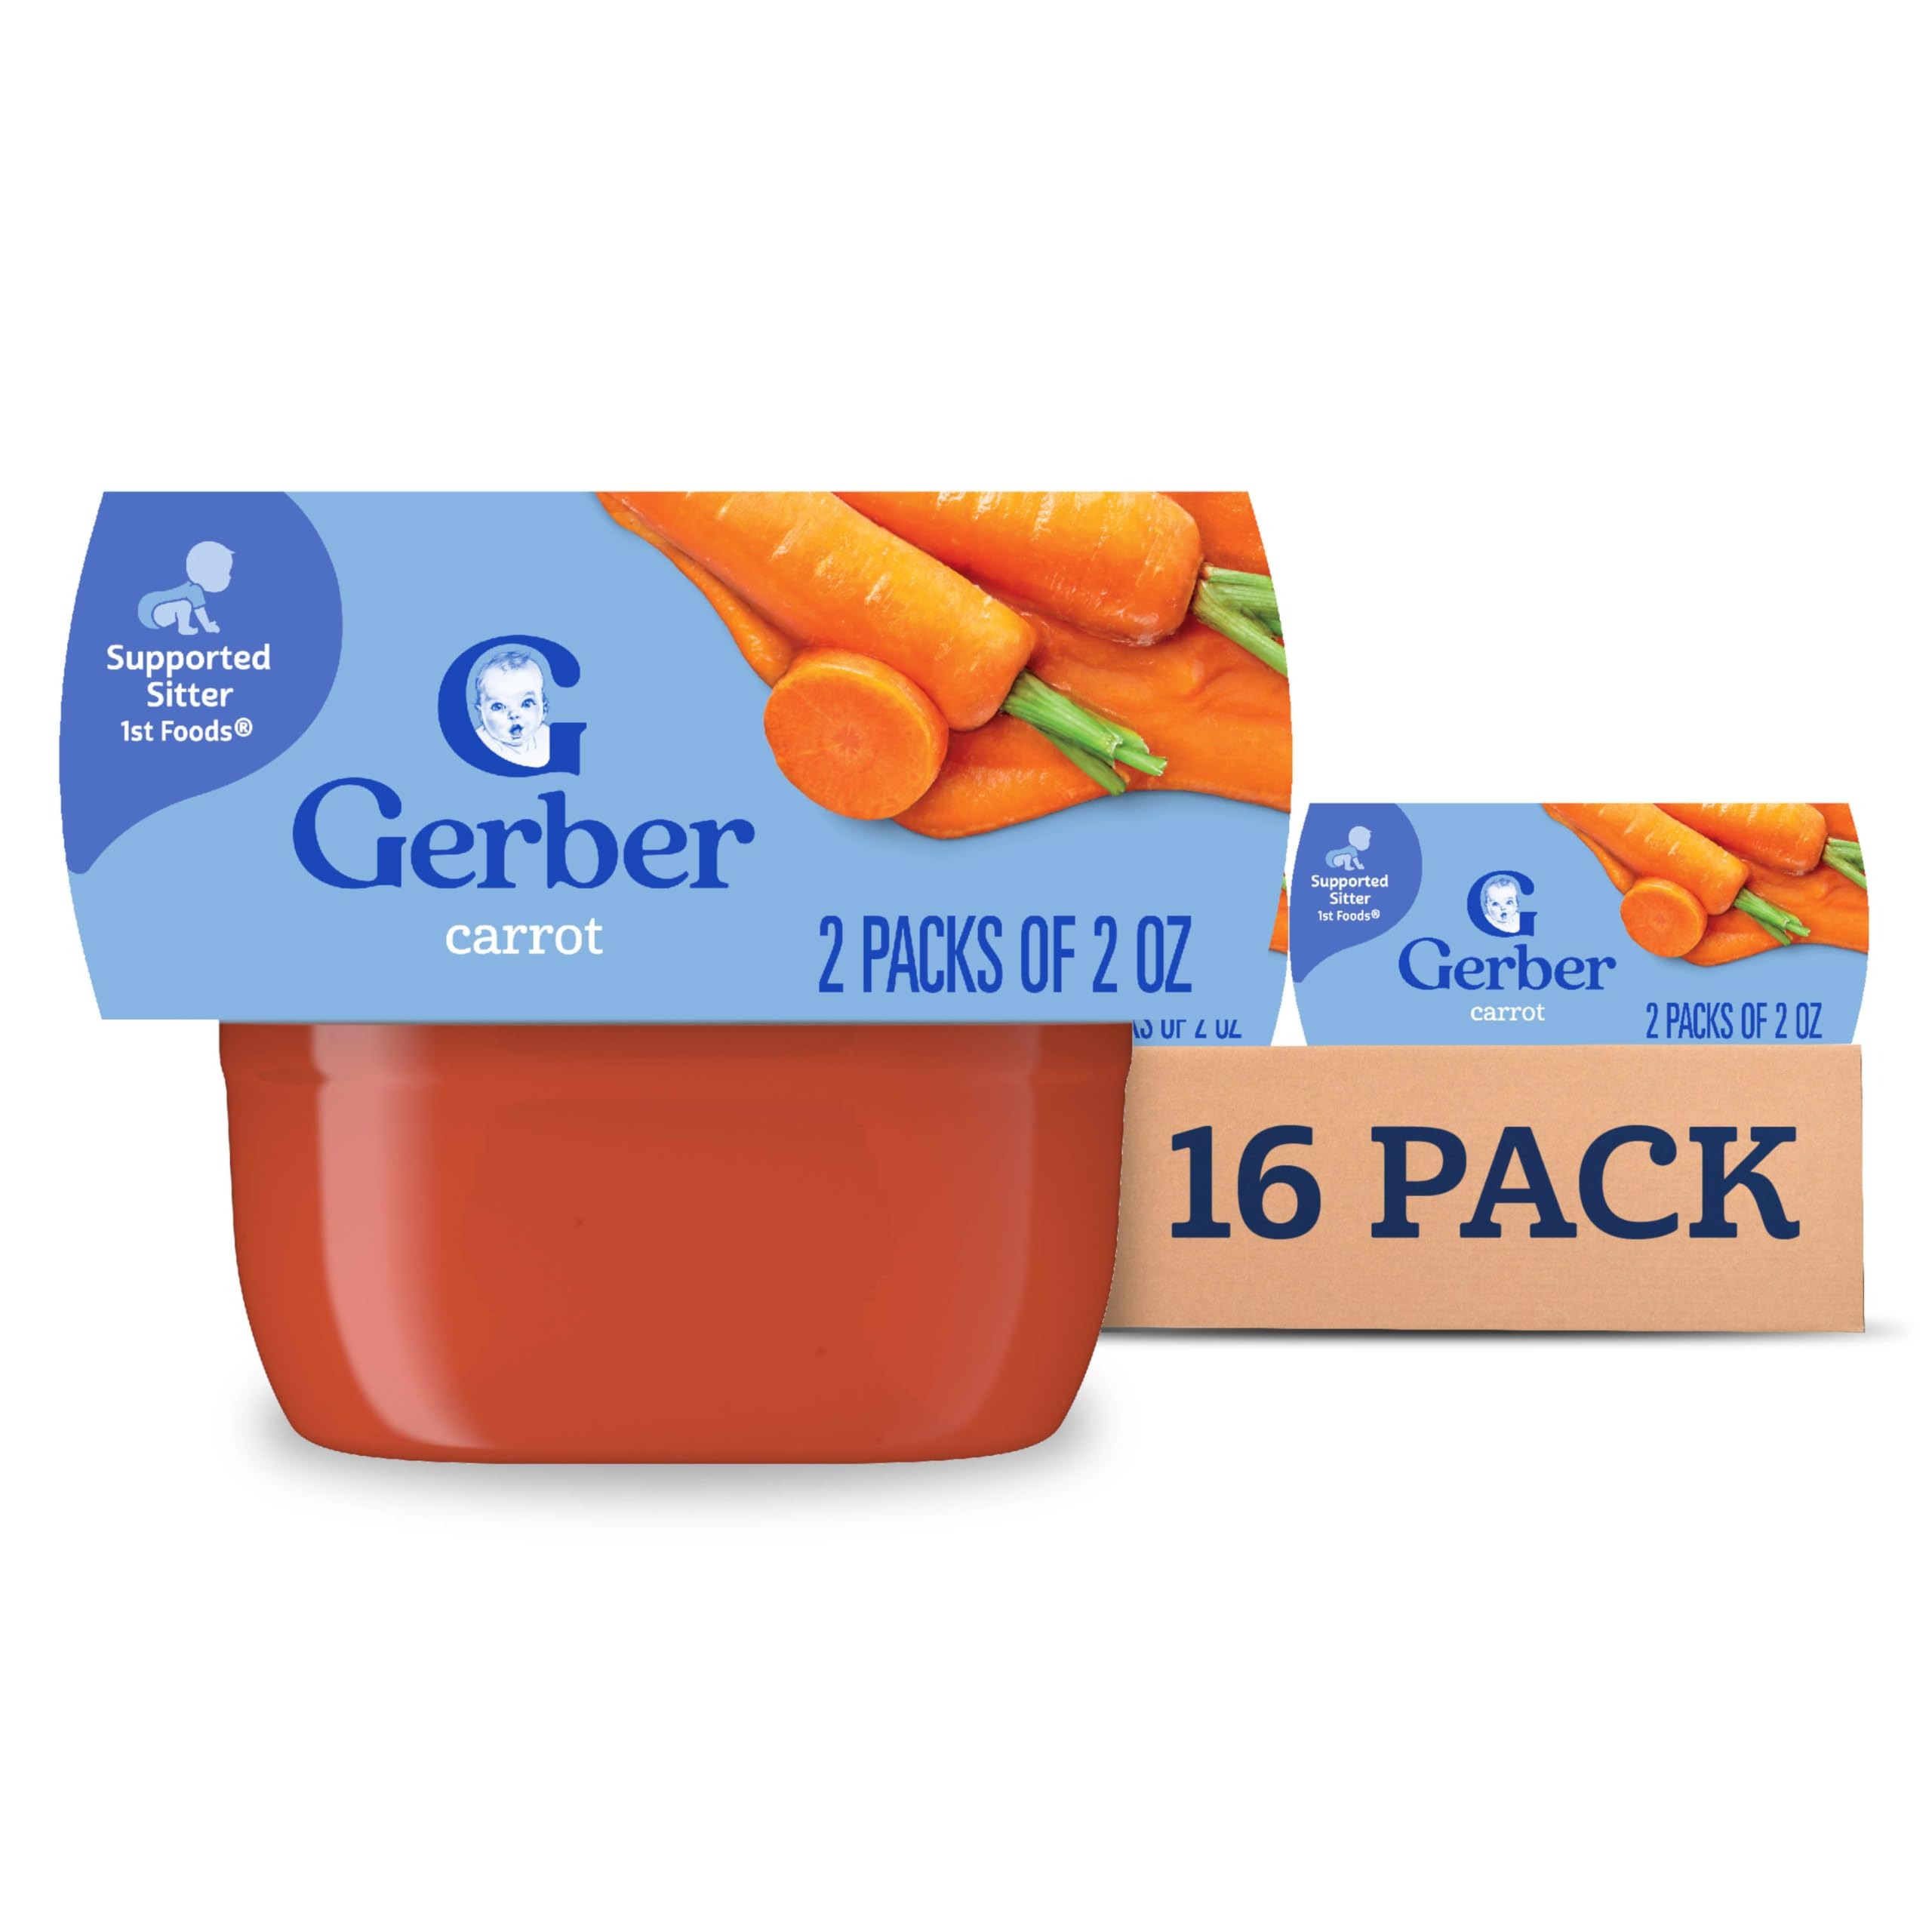
Item Name: Gerber 1st Foods Baby Food, Carrot Puree, Natural & Non-GMO, 2 Oz - 2 Count (Pack of 8)
Bullet Point 1: ON THE GO BABY FOOD: Gerber Stage 1 Baby Food, Carrot Puree Tubs are designed for ease and convenience. Our tubs are the perfect on the go baby food, made in a portable and easy-to-store format for busy parents
Bullet Point 2: NUTRITIOUS: This baby food tub has 40% of the daily value of vitamin A and 20% of the daily value of potassium
Bullet Point 3: STAGE 1 BABY FOOD: These stage one baby puree tubs are a great way to transition solid foods into your baby’s diet. They have been designed for babies who are able to sit with help or support and are ready to start solids
Bullet Point 4: BABY FOOD PUREE: There are 3/5 carrots in each tub. The carrot is pureed to ensure a smooth and enjoyable eating experience for your baby
Bullet Point 5: NO ARTIFICIAL COLORS OR FLAVORS: This is a vegetable baby food puree you and your little one can feel good about. With no artificial colors or flavors, and no added salt
Bullet Point 6: TRUSTED FAMILY FAVORITE: We are leading the way in quality and testing standards for babies. Our dedication to quality ensures that your baby receives the finest food available. Gerber vegetable baby food puree is a trusted choice for countless families
Value: 32.0
Unit: Ounce

Price: 1.745